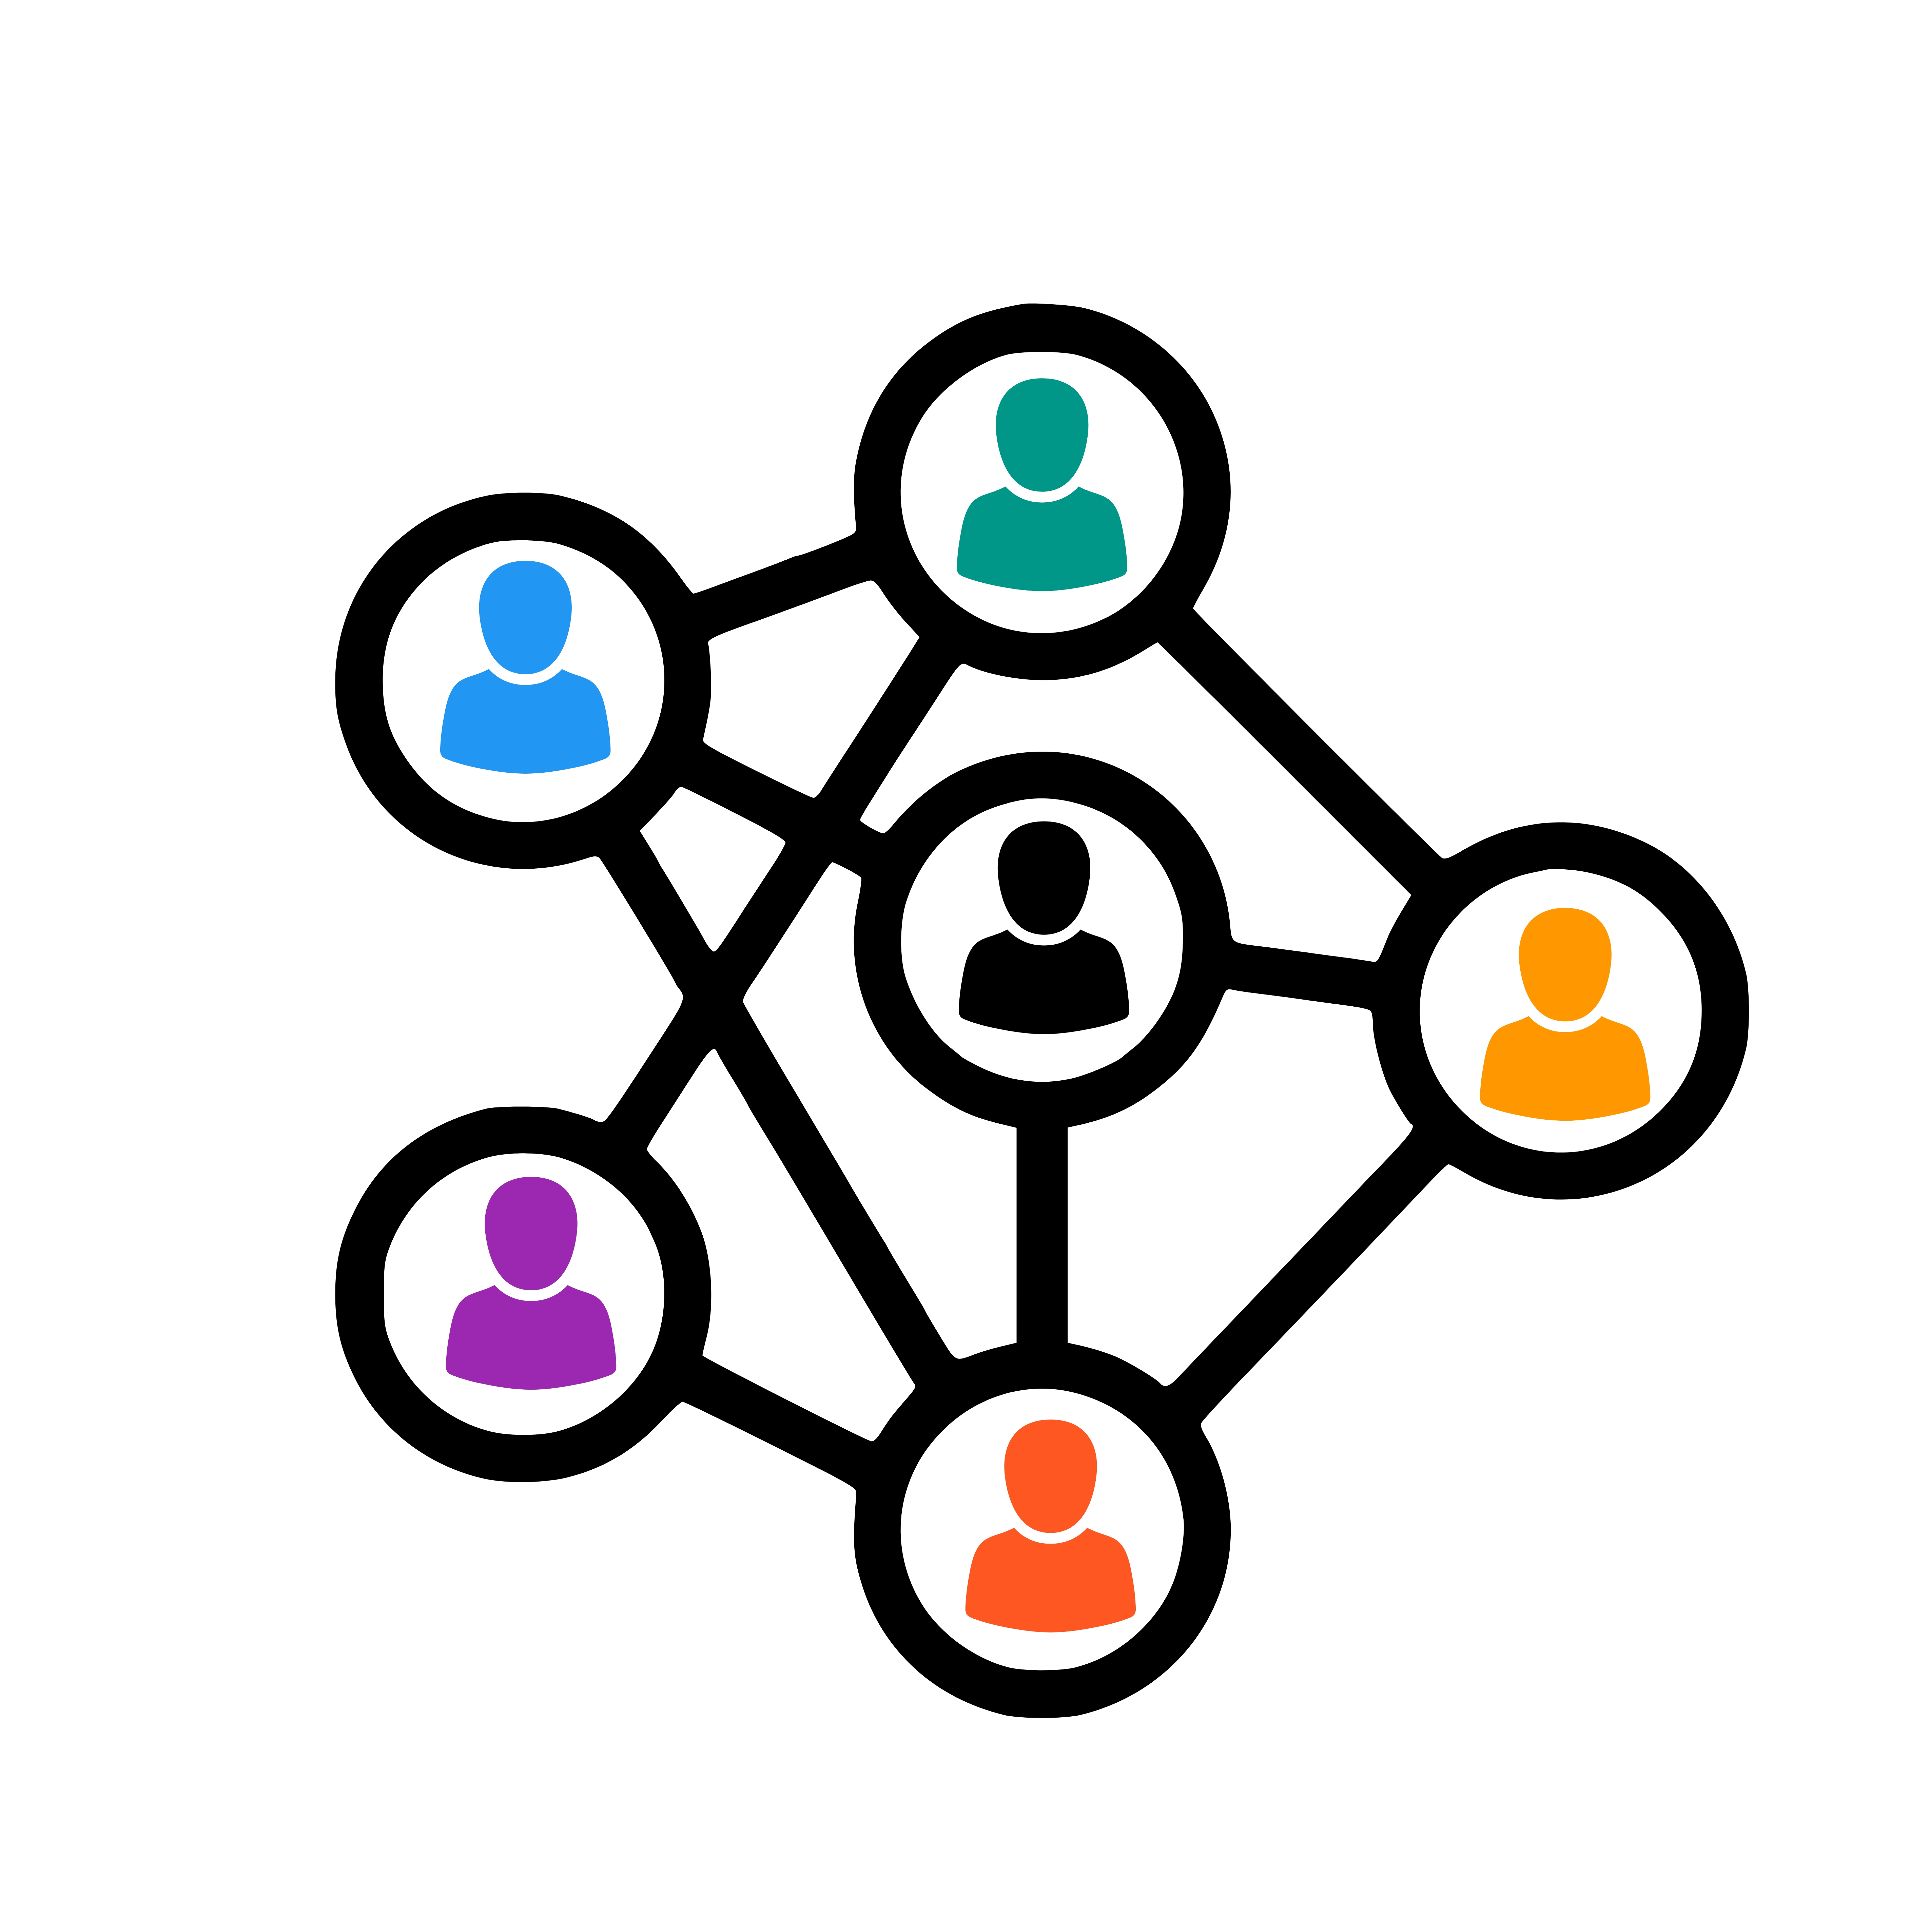
network, people, business, icon, social, friend, technology, concept, management, net, leader, corporation, marketing, community, society, team, connection, organization, communication, networking, crowd, company, connect, line art, line, circle, clip art, symbol, graphics